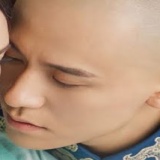
diễn viên Tần Tuấn Kiệt